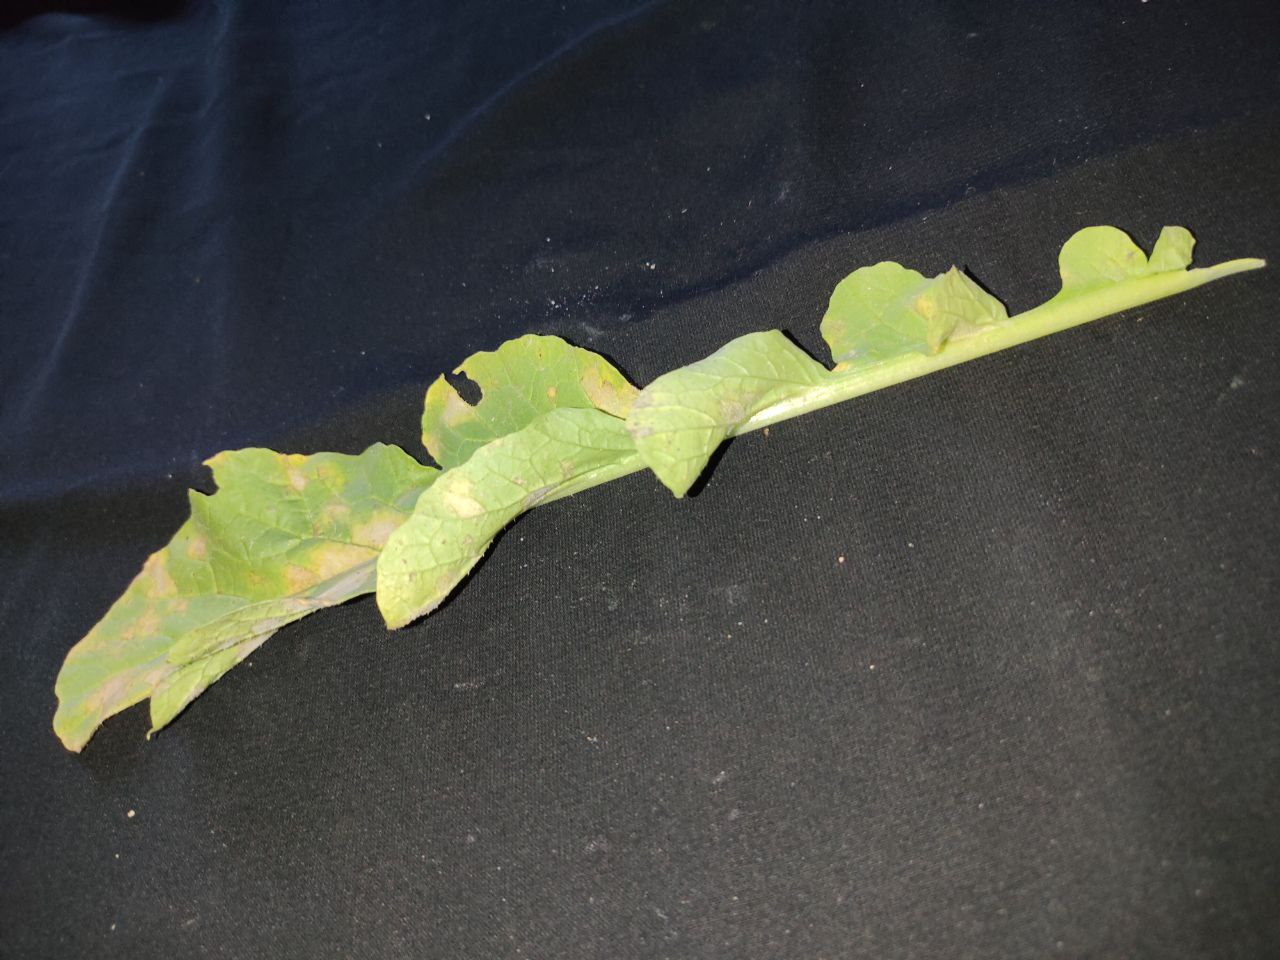
Label: Mosaic virus